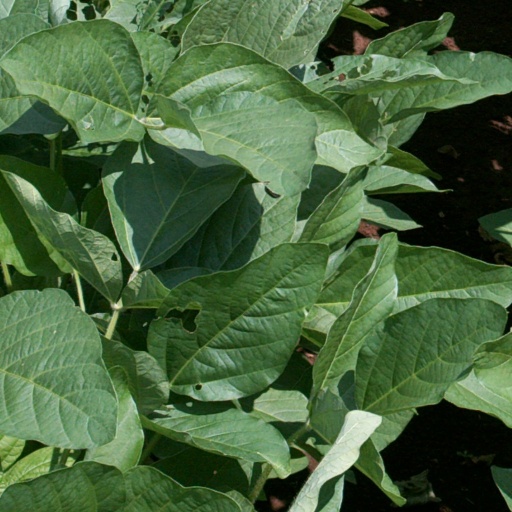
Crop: soybean